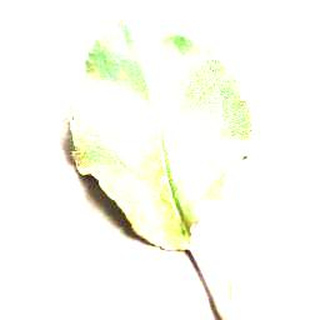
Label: apple_cedar_apple_rust